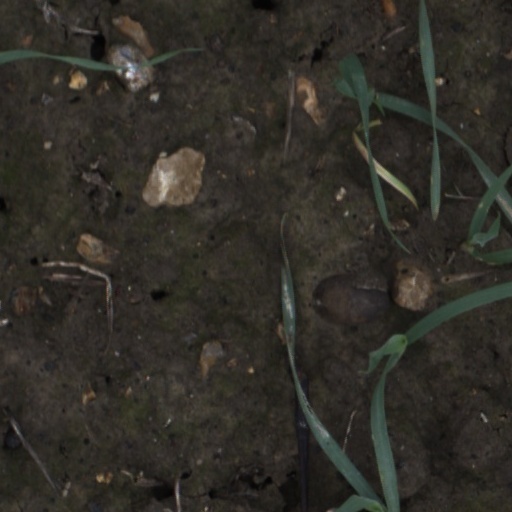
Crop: wheat